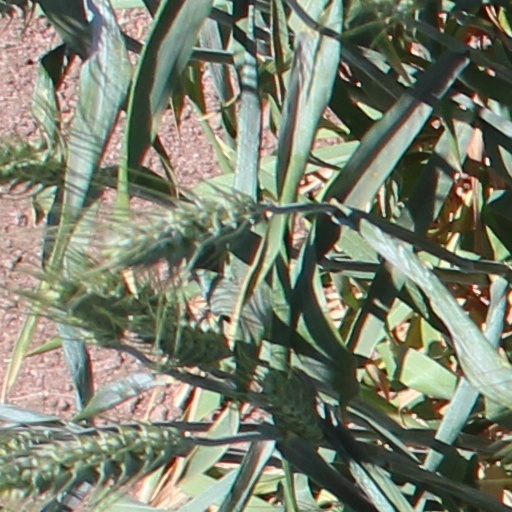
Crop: wheat